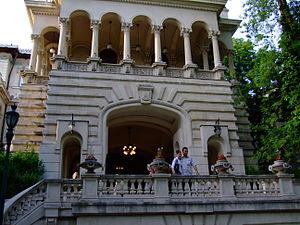
Le palais Cotroceni est un édifice de la ville de Bucarest, capitale de la Roumanie, édifié en 1888. Il est depuis 1991 la résidence du président de la Roumanie et abrite également un musée.